Tiella

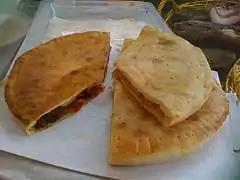
"Tiella di Gaeta" is prepared in the style of a pocket sandwich.

Tiella is an Italian dish prepared with potato, rice, onion and mussels as primary ingredients; additional ingredients may be used. Variations of the dish exist, some of which may be prepared with other types of seafood. "Tiella" is part of Apulian cuisine. It may also be found in coastal areas of the Calabria region. The round earthenware dish in which "tiella" is traditionally cooked is also referred to as "tiella".